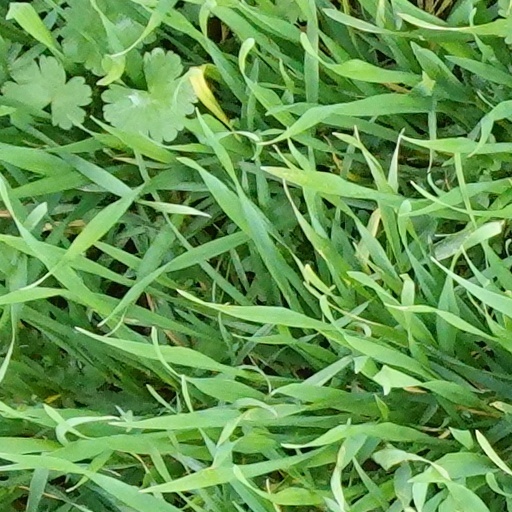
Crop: wheat